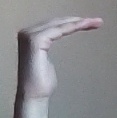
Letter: haa